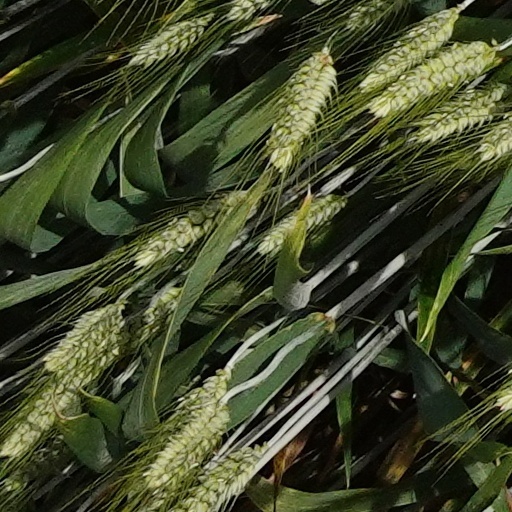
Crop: wheat